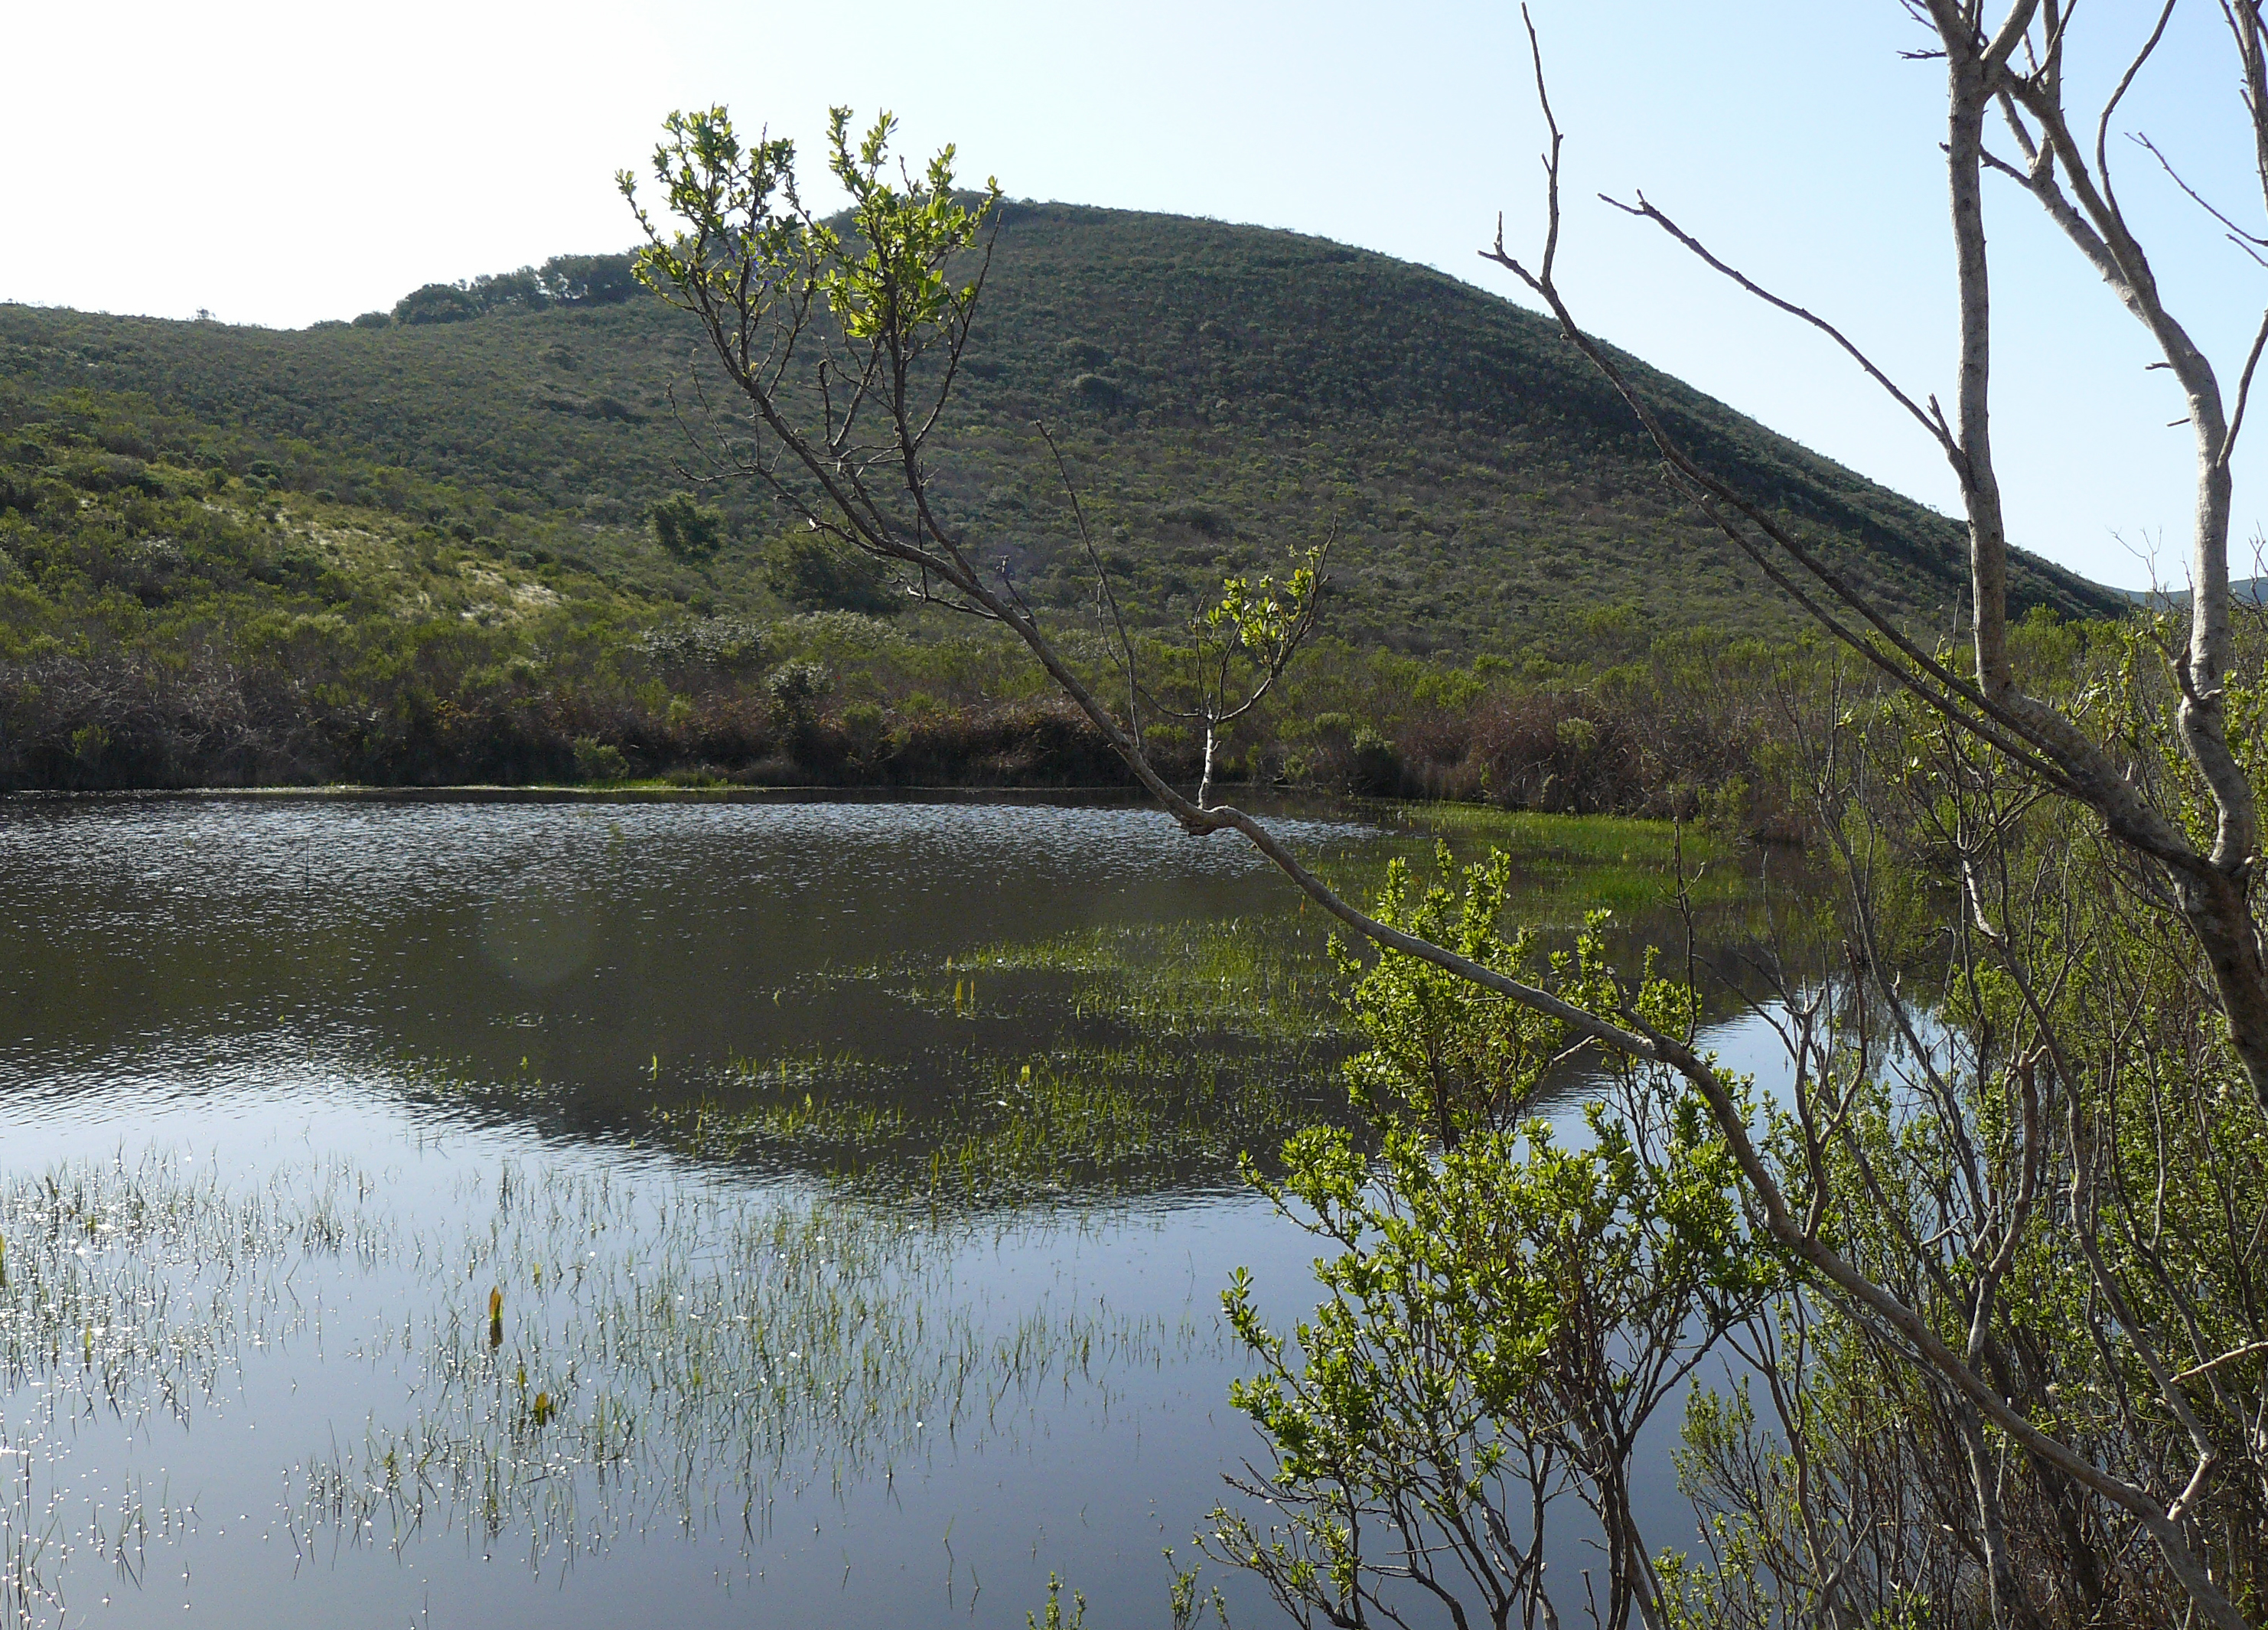
tree, marsh, wilderness, lake, river, pond, reservoir, body of water, wetland, vernalpool, habitat, loch, ecosystem, montanadeorostatepark, tarn, nature reserve, natural environment, geographical feature